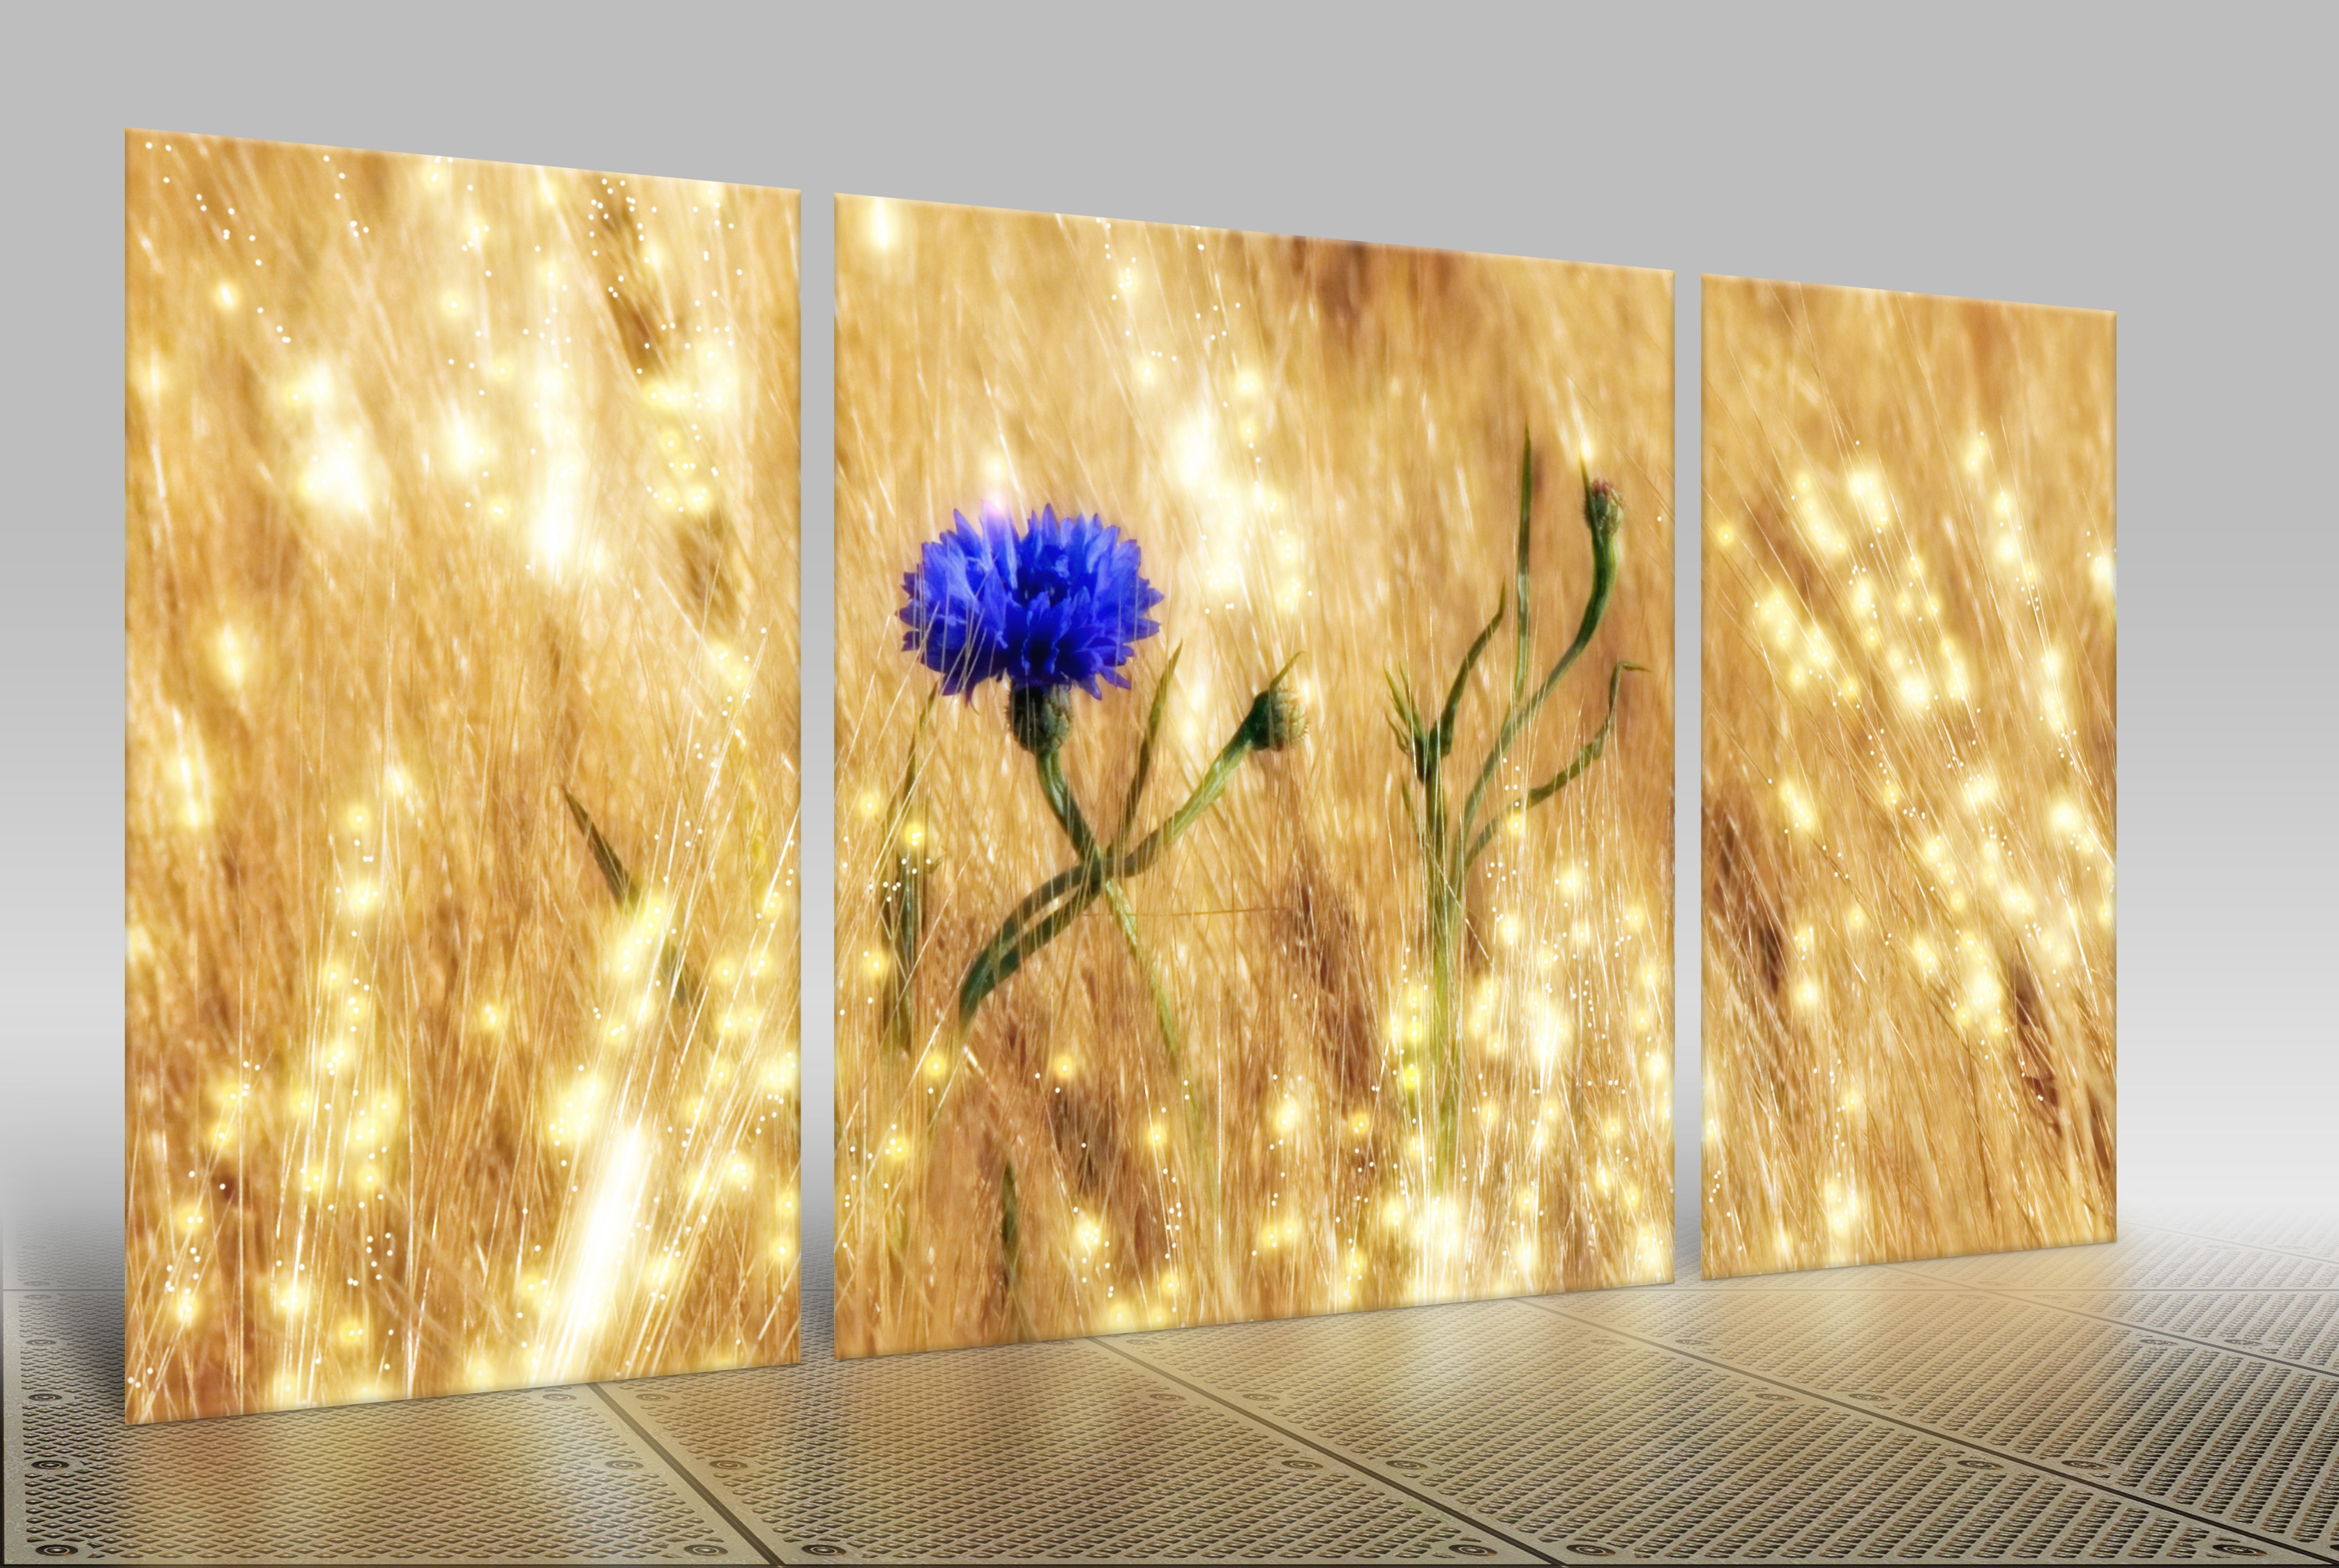
blossom, wood, field, ground, grain, flower, bloom, summer, metal, yellow, agriculture, lighting, material, cornflower, design, three, triptych, cereals, picture frame, mirroring, arable, blossomed, modern art, grass family